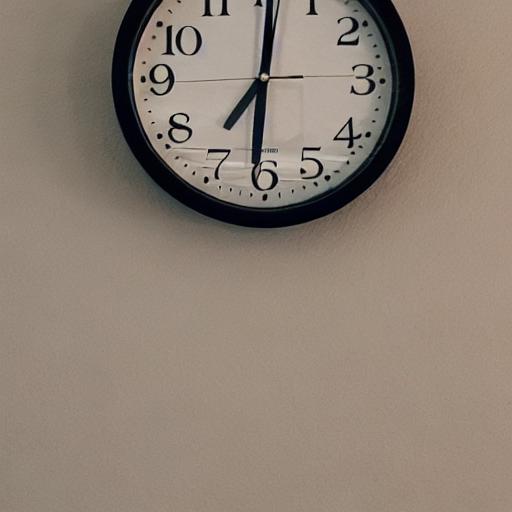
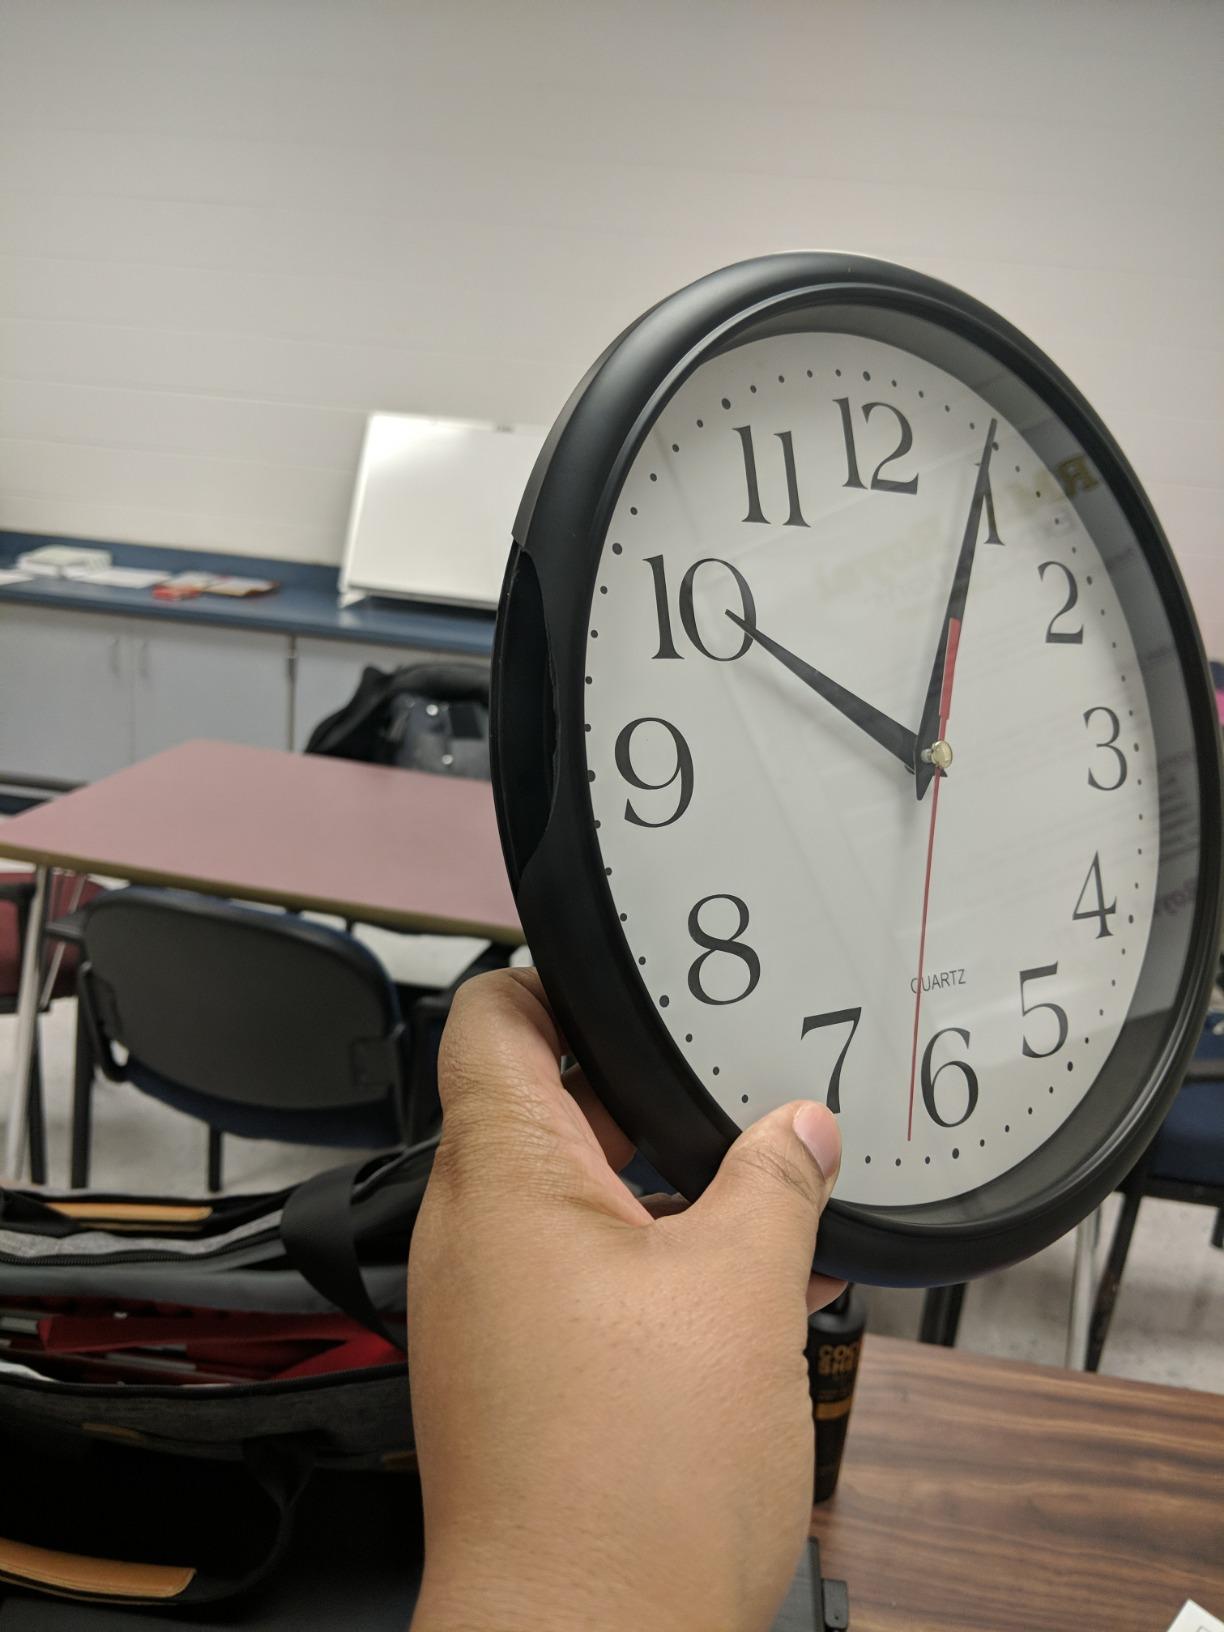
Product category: clock
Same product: no